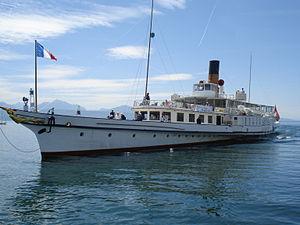
La Suisse est un bateau « Belle Époque » de la Compagnie générale de navigation sur le lac Léman. C'est un bateau à vapeur et à roues à aubes, classé monument historique.